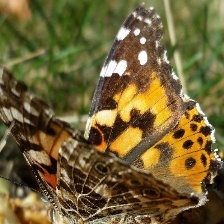
Species: PAINTED LADY
Butterfly family (ImageNet category): admiral